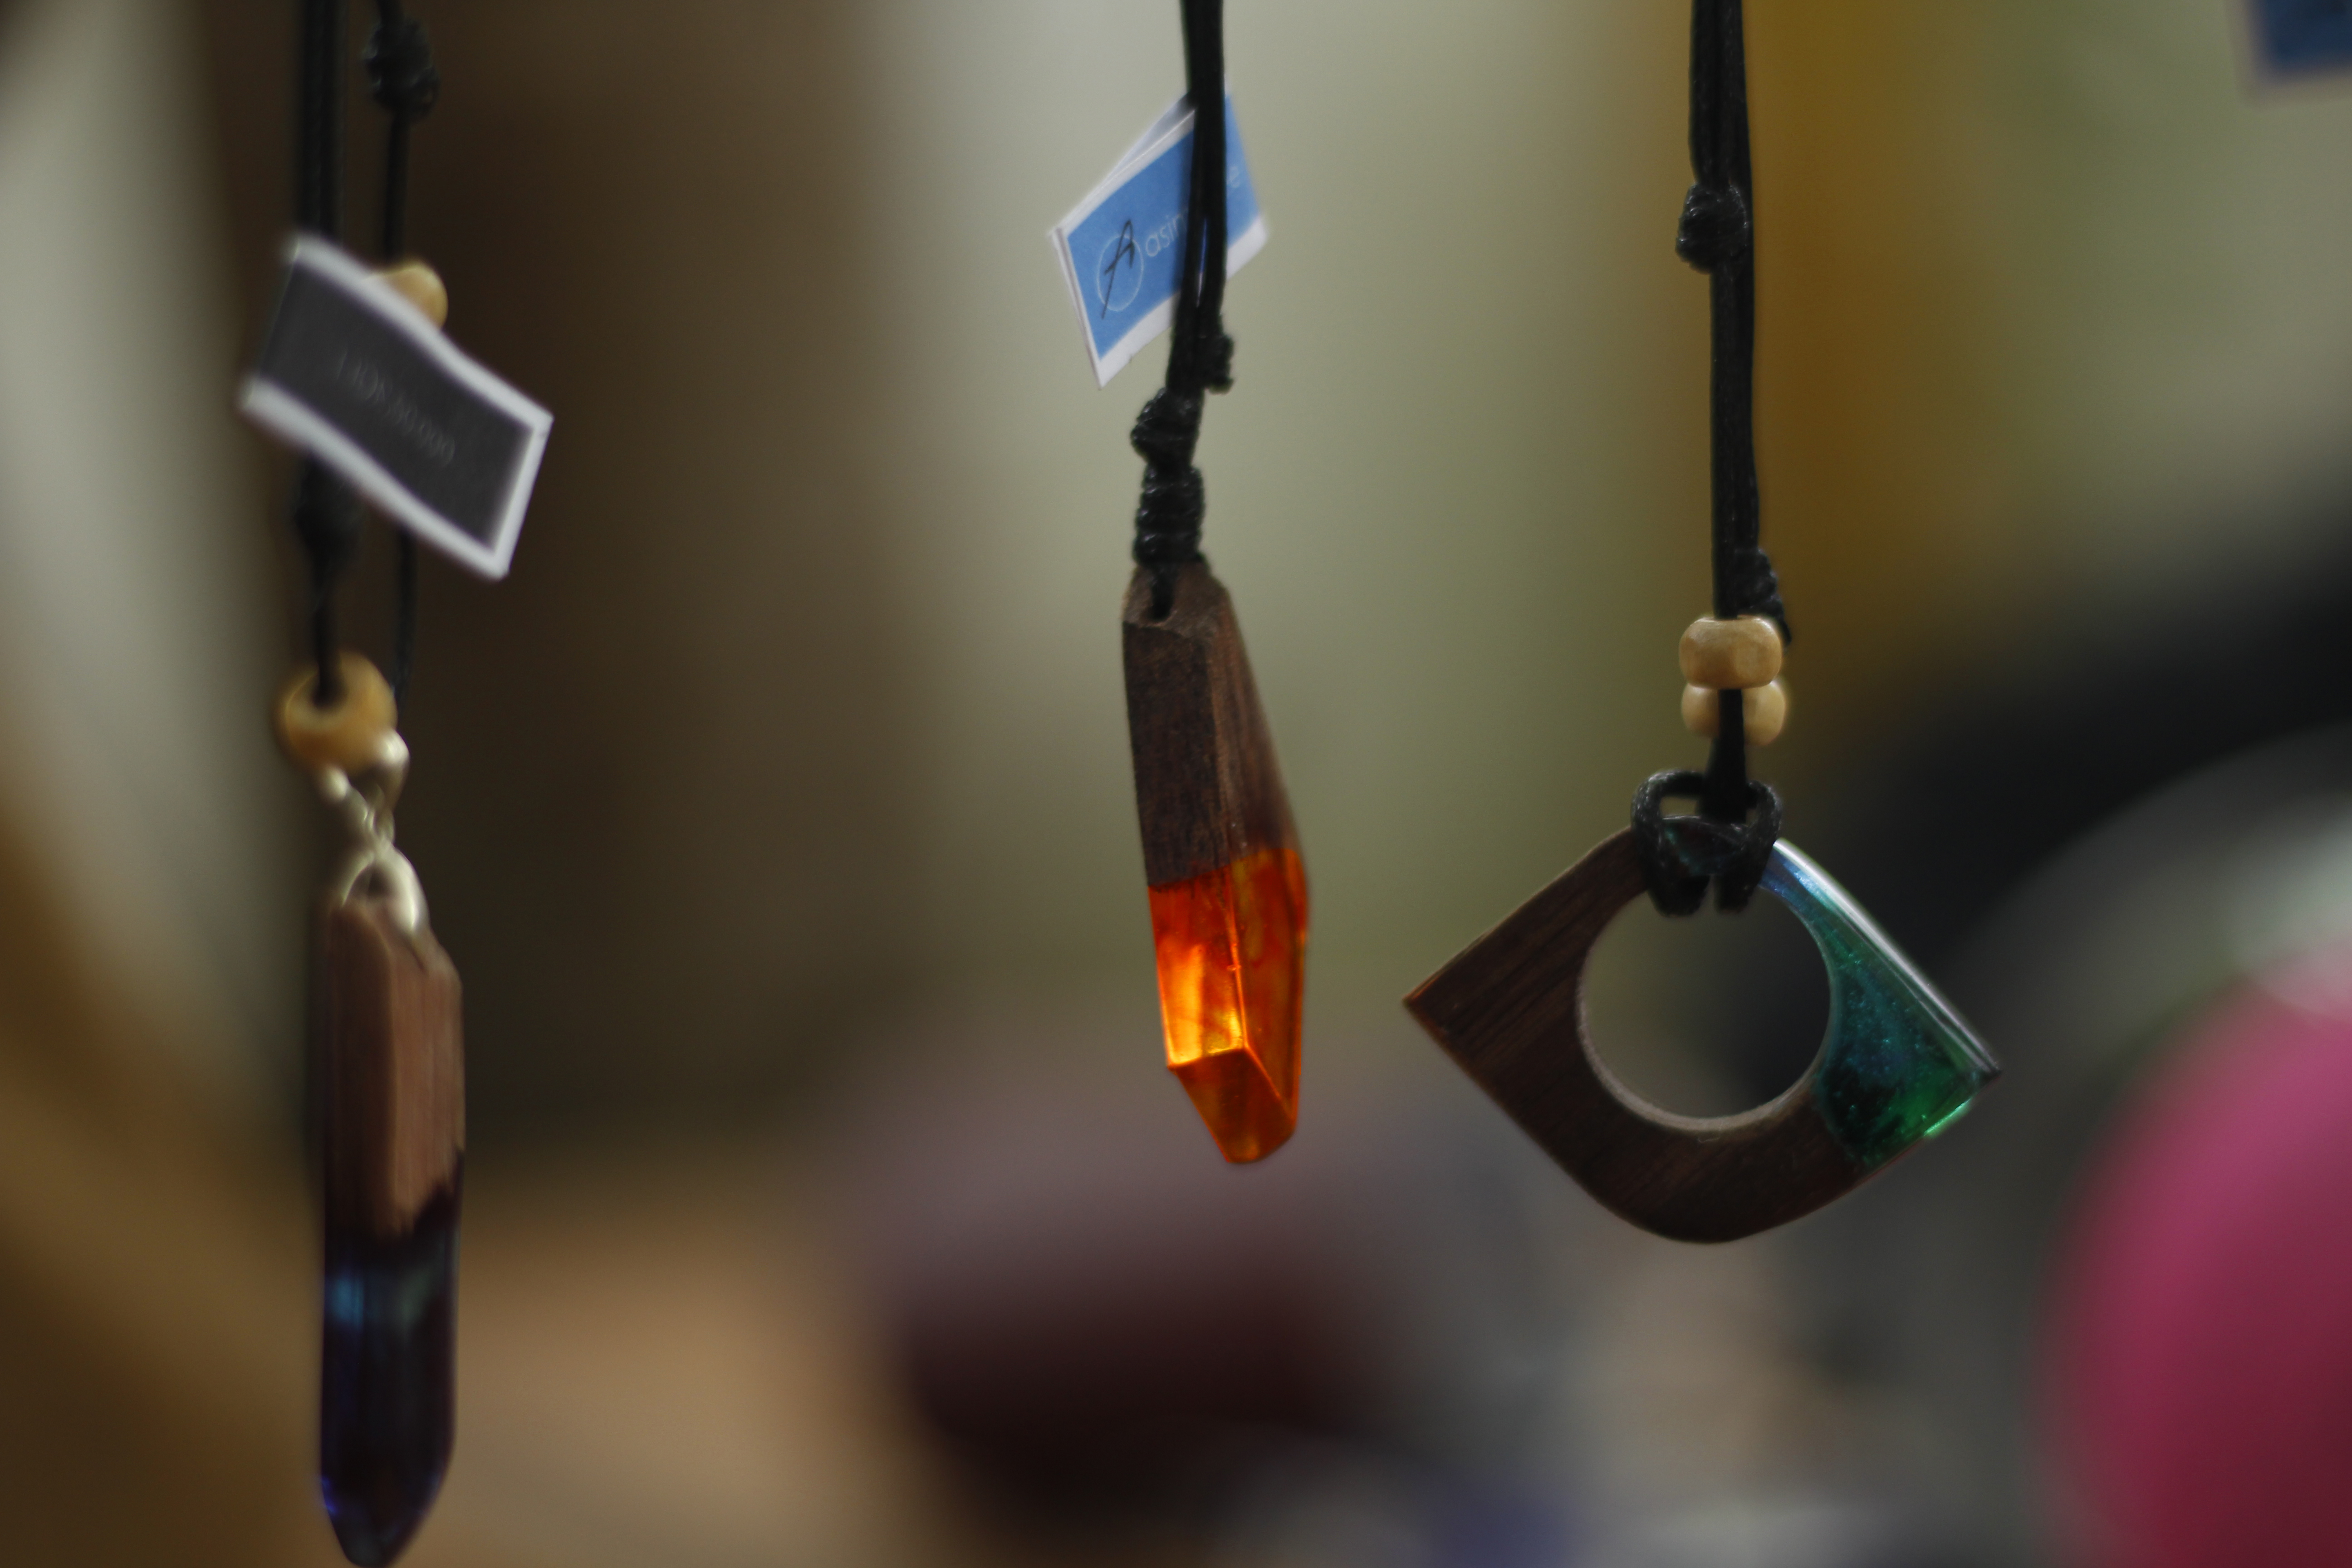
necklace, Red Necklace, Green Necklace, resin, idea, creativity, pure color, fire, burn, beauty, color, light, fashion accessory, glass